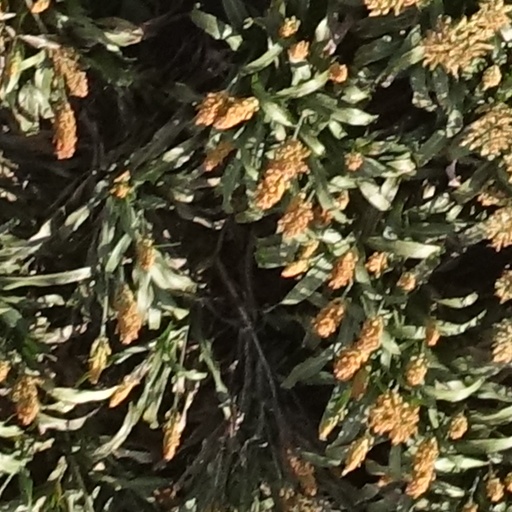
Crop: sorghum